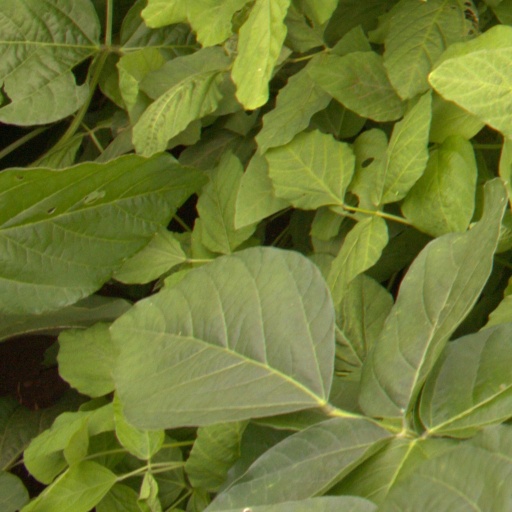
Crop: soybean